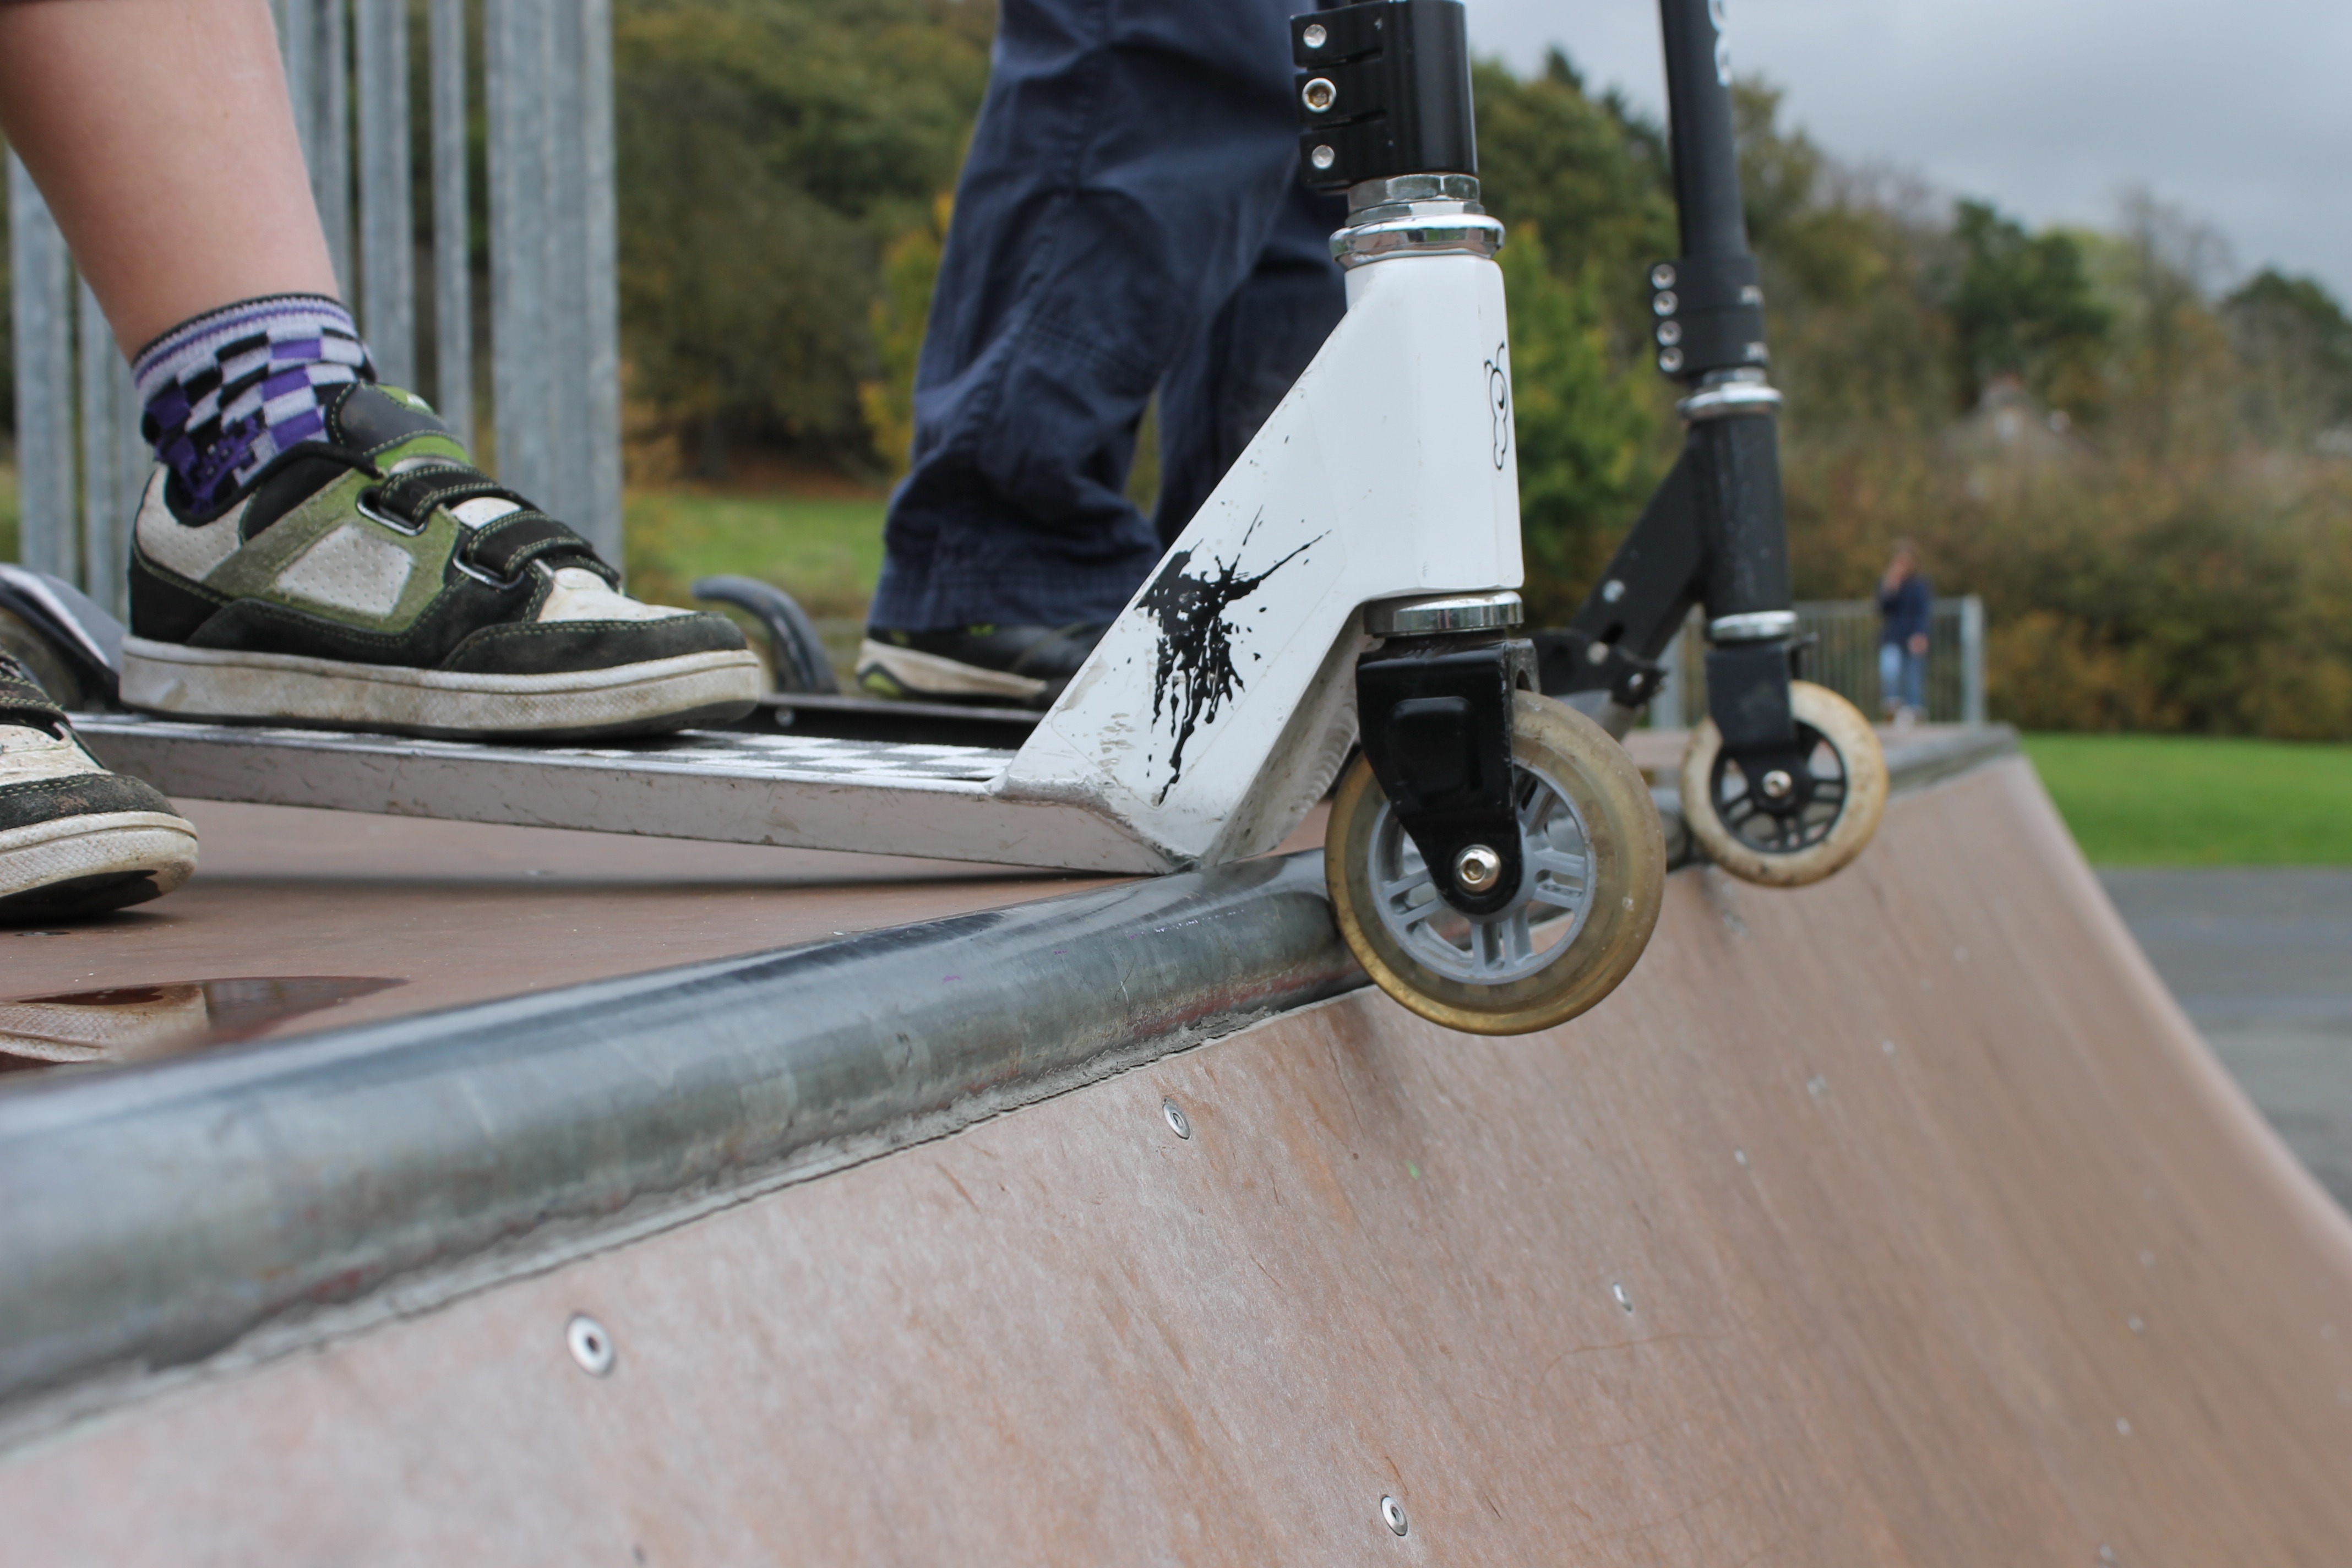
wheel, play, skateboard, bicycle, skateboarding, vehicle, motorcycle, sports equipment, mountain bike, longboard, children, sports, wheels, half pipe, freeride, scooters, skateboarding equipment and supplies, cycle sport, bicycle motocross